Greg Grunberg

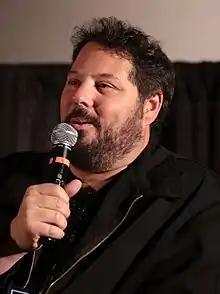
Grunberg at the 2018 Phoenix Comic Fest

Gregory Phillip Grunberg (born July 11, 1966) is an American film and television actor known for starring as Eric Weiss in the ABC series "Alias", Matt Parkman in the NBC series "Heroes", Temmin "Snap" Wexley in "" and "", and Phil in "A Star Is Born". He has often appeared in works produced and directed by his childhood friend J. J. Abrams, such as "Felicity" as Sean Blumberg. He was a recurring cast member in the first two seasons of the Showtime American television drama series "Masters of Sex".